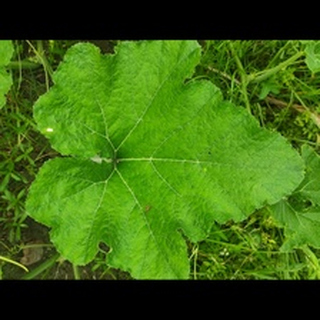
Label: healthy_pumpkin